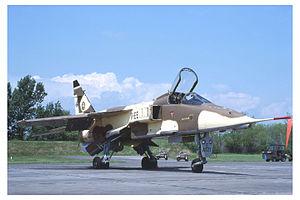
La 11ᵉ escadre de chasse est une ancienne unité de chasse de l'Armée de l'air française créée le 1ᵉʳ août 1952 sur la base aérienne de Reims et dissoute le 23 juin 1995 sur celle de Toul-Rosières.